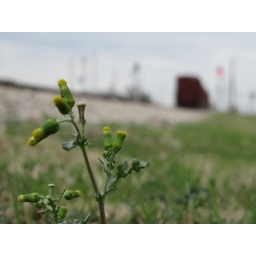
Walking around a local train track saw a few of these growing in the grass